Conservative Bulgaria

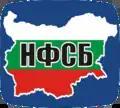
Logo of the National Front for the Salvation of Bulgaria

The party was established on 17 May 2011 in sports hall Boycho Branzov in Burgas as the National Salvation Front for Bulgaria. Its founding was attended by over 820 people from across the country, mainly from the cities of Varna, Shumen, Asenovgrad, Pazardzhik, Plovdiv, Vratsa, Svilengrad, Lovech, Chirpan, Stara Zagora, Vidin, and Dobrich. The party was described as ultra-nationalist by foreign observers.